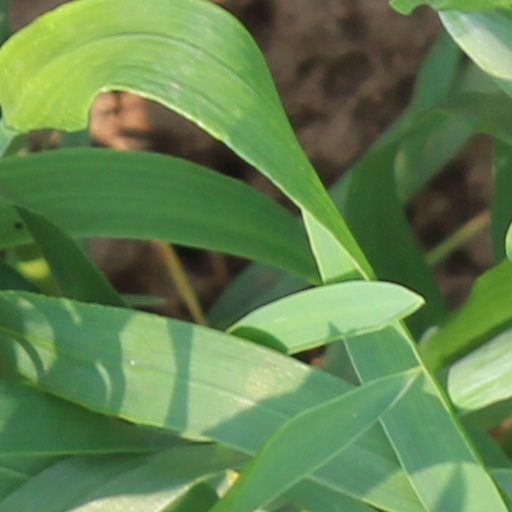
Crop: wheat